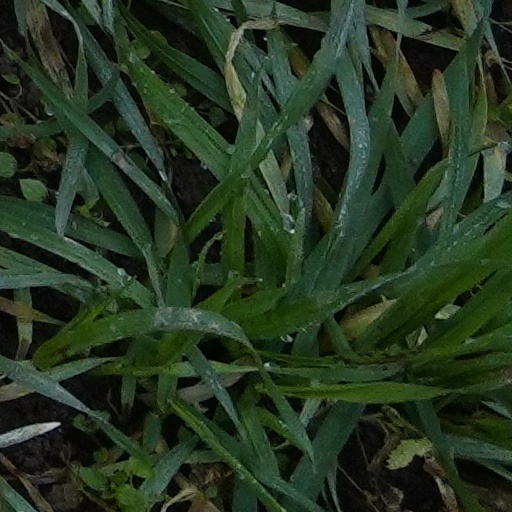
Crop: wheat